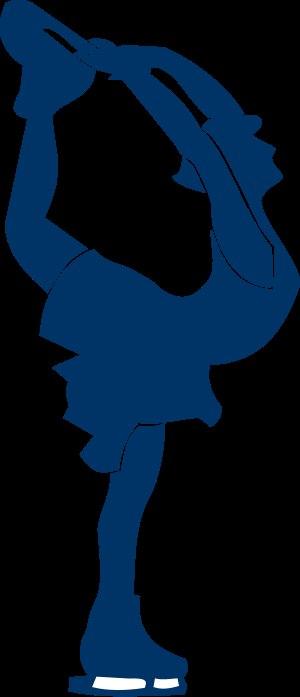
Denise Biellmann est une ancienne patineuse artistique suisse. Elle remporta 16 compétitions internationales entre 1970 et 1981.